Fuchun River

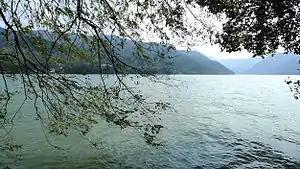
Fuchun River in Tonglu

Fuchun River is located in Zhejiang Province, southeastern China. It is the nickname of the section of Qiantang River from Meicheng Town in Jiande City to Wenjiayan in Xiaoshan District, making it the middle reaches of Qiantang River. The Fuchun River area used to be known as the "Little Three Gorges". It has a total length of 110 kilometers and runs through Tonglu and Fuyang in Zhejiang Province. From 5 kilometers below Meicheng to near Lucibu is the canyon section.